Enid Yandell

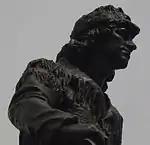
Daniel Boone statue (detail) at the foot of Eastern Parkway in Louisville

Sculptures by Yandell include a nine-foot statue of Daniel Boone, which was commissioned by the Filson Club of Louisville and exhibited outside the Kentucky Building at the 1893 Chicago World's Fair. Yandell completed a plaster cast which was shown at several exhibitions before C. C. Bickel finally arranged to have the work cast in bronze for the city of Louisville in 1906. The Daniel Boone sculpture survived the Super Outbreak of tornadoes on April 3, 1974, and is now located in Cherokee Park, Louisville, Kentucky. Another casting of the Boone statue was made in 1967 and placed on the campus of Eastern Kentucky University in Richmond, Kentucky.